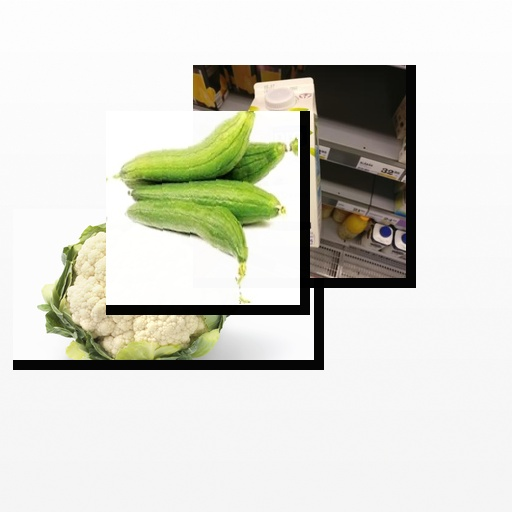
Food items: cauliflower, sponge_gourd, blueberry_soy_yogurt